Xiajiao station

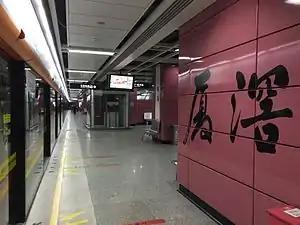

Xiajiao Station is a station on Line 3 of the Guangzhou Metro that started operations on 28December 2006. It is located under Xiajiao Village in Luoxi Island, Panyu District of Guangzhou. It is near Wuzhou Decoration Center, Shaxi Plastic Center, the White Palace Hotel and the White Palace Theater.